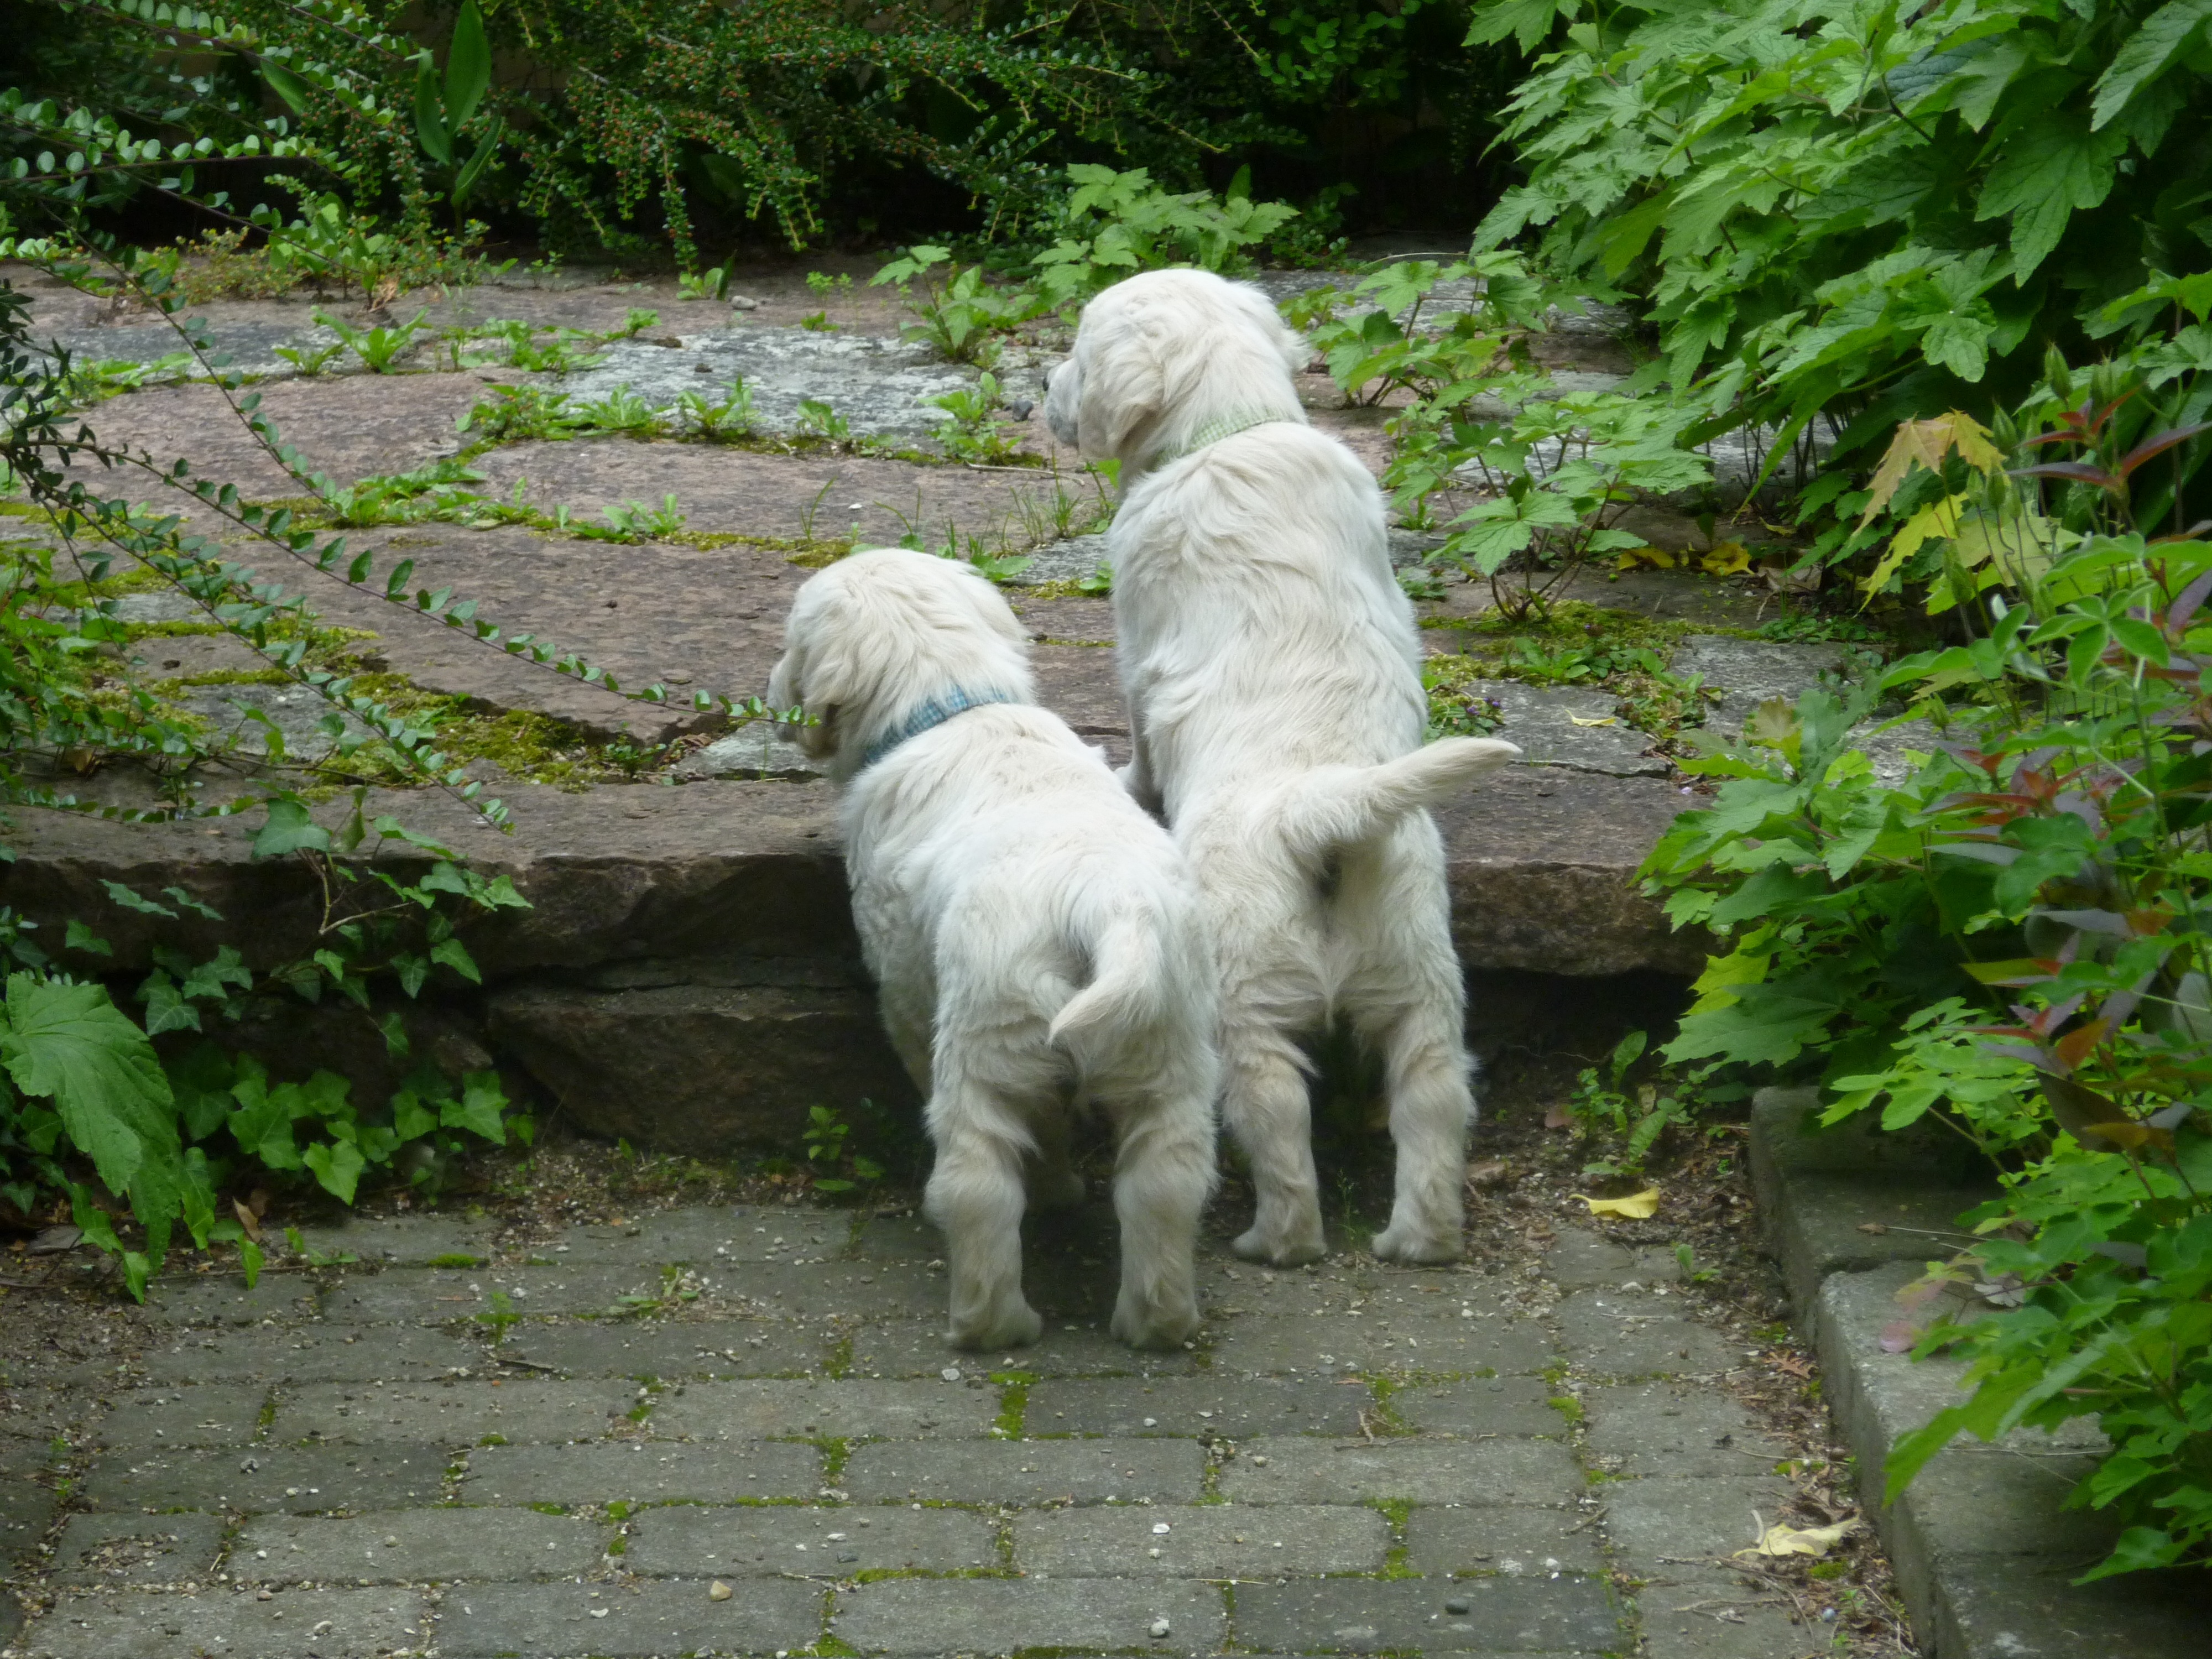
flower, puppy, dog, mammal, garden, pets, golden retriever, vertebrate, dog like mammal, dog crossbreeds